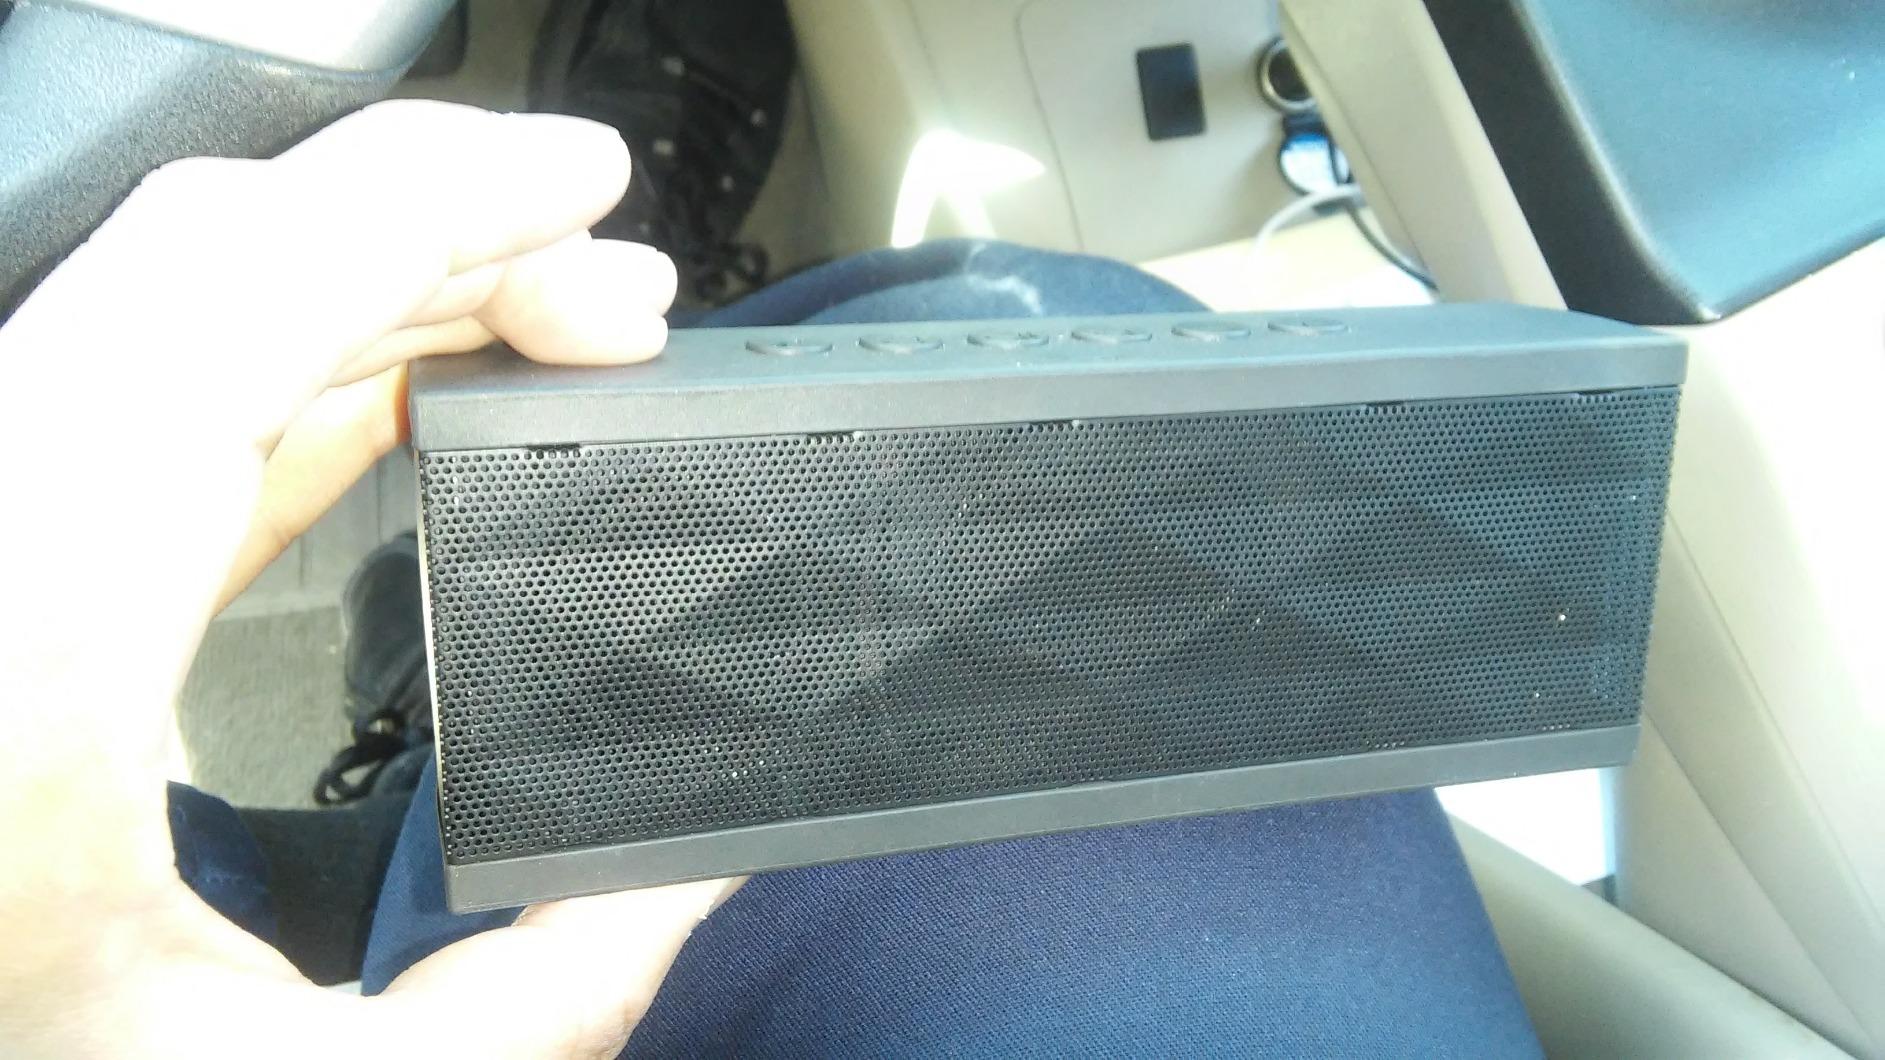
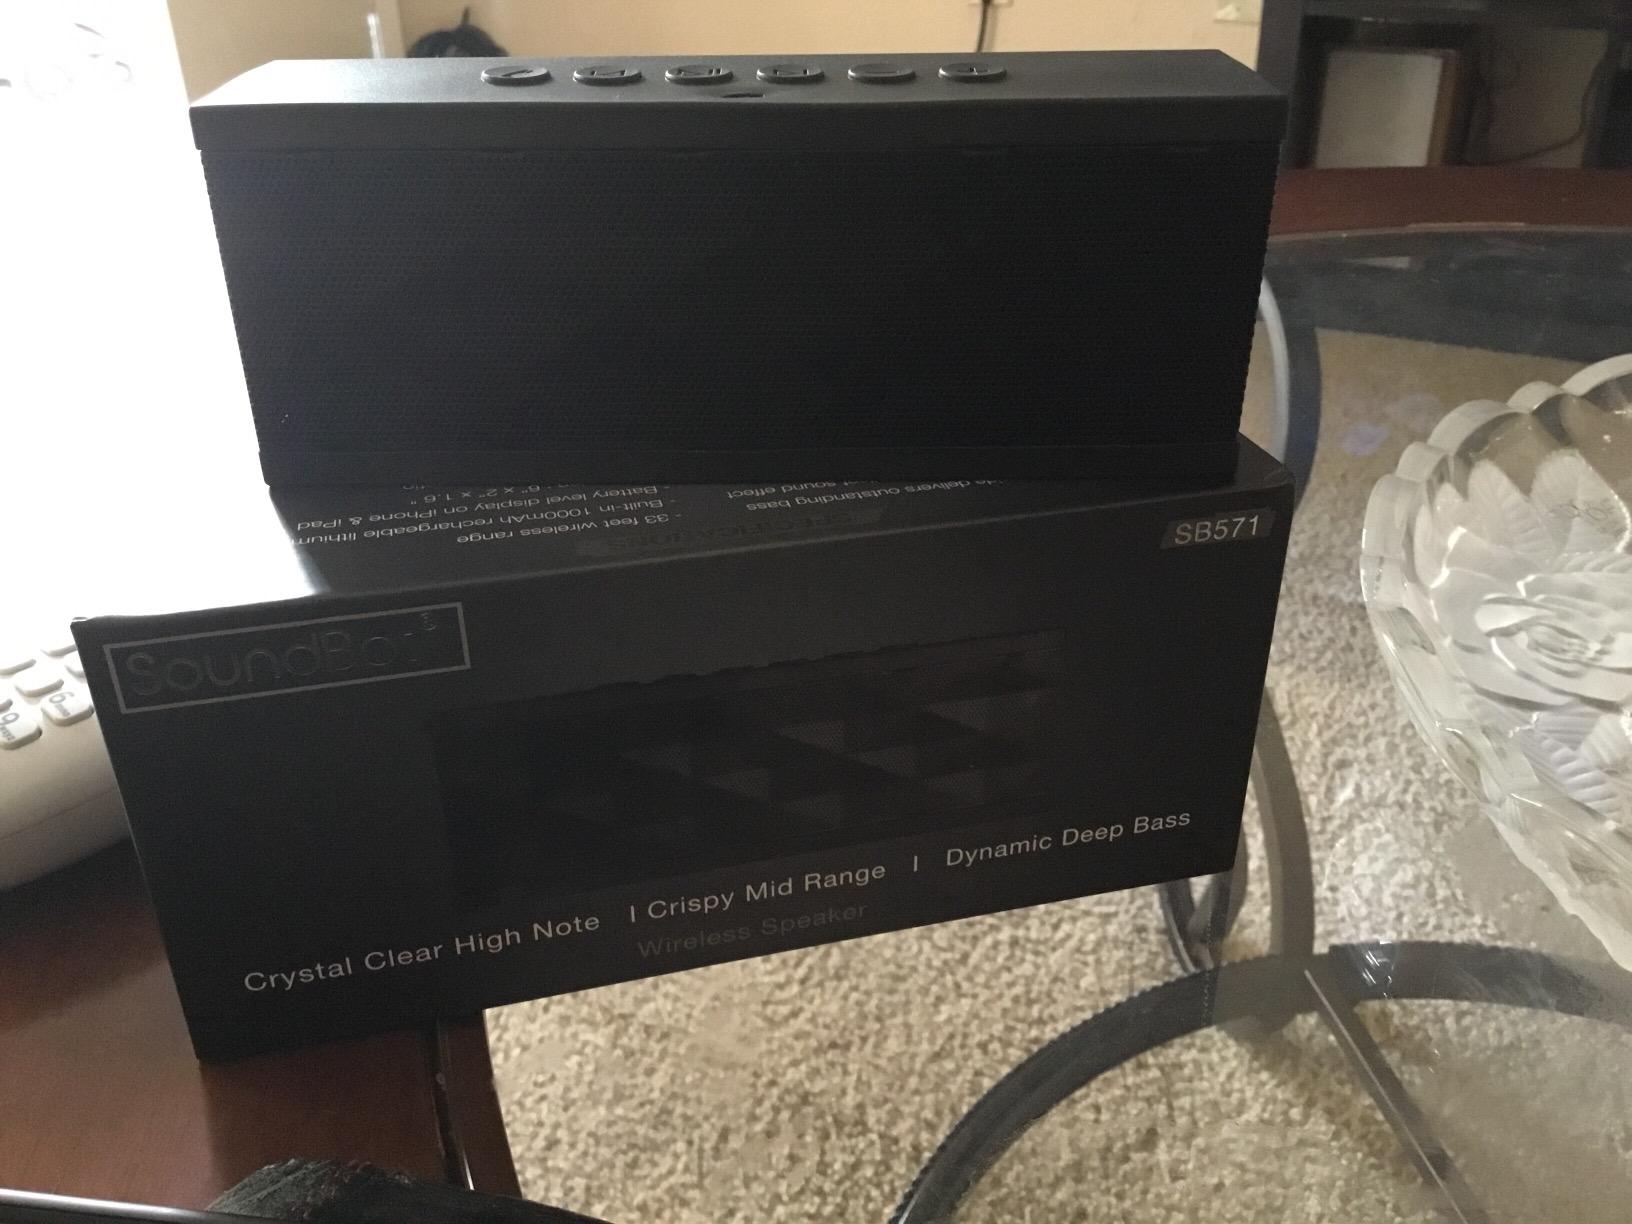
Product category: speaker
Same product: yes